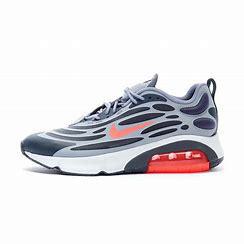
Brand: Nike
Model: Air Max Exosense